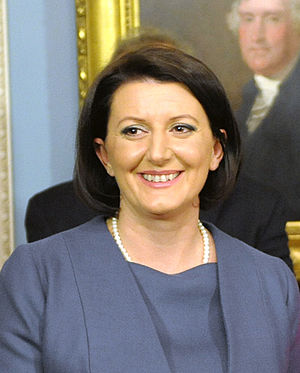
Atifete Jahjaga
Atifete Jahjaga, 2011
Atifete Jahjaga var Kosovos fjerde præsident fra 2011 til 2016.